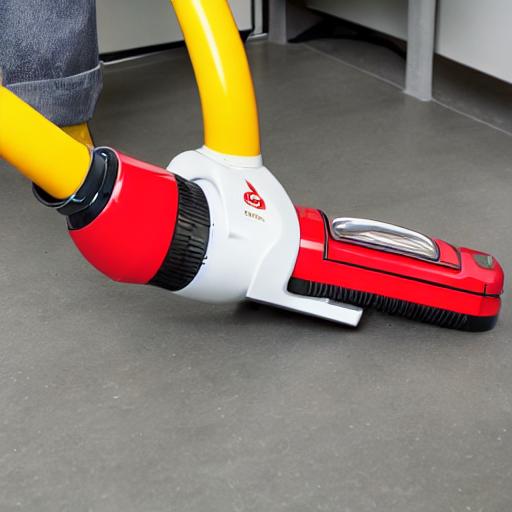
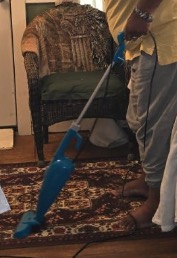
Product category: items_vacuum
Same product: no